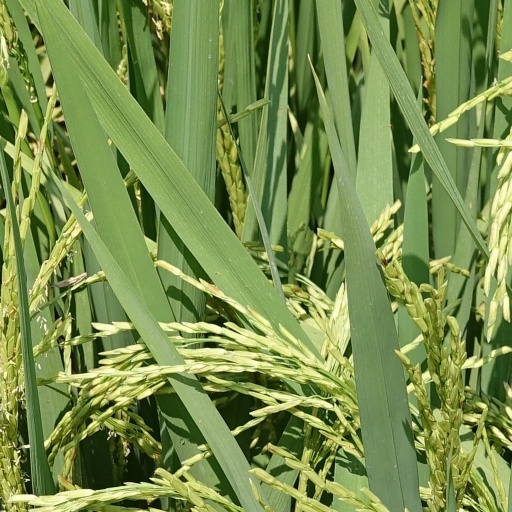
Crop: rice